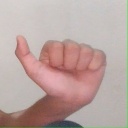
अक्षर: त